No-fly zone

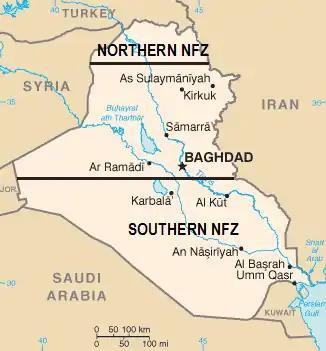
1990s no-fly zones in Iraq

Following the 1991 Gulf War, the United States along with other Coalition nations established two no-fly zones in Iraq. US and Coalition officials stated that the northern no-fly zone was intended to prevent attacks against the Kurdish people by the Iraqi regime of Saddam Hussein, and that the southern no-fly-zone was intended to protect Iraq's Shia population. On 16 March 1988, the Iraqi Air Force deployed chemical weapons against Kurdish civilians during the Halabja chemical attack, killing roughly 5,000. This air-to-ground event served as part of the motivation used by Coalition Forces in order to extend and expand the NFZs, as well as citing parts of Article 42 within the U.N. Charter. The southern no-fly zone originally extended to the 32nd parallel, but was extended to the 33rd parallel in 1996. By 1999, over 1,800 bombs had reportedly been dropped on Iraq.